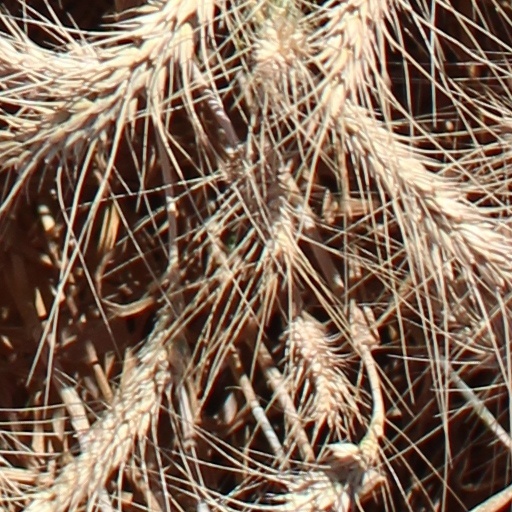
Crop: wheat